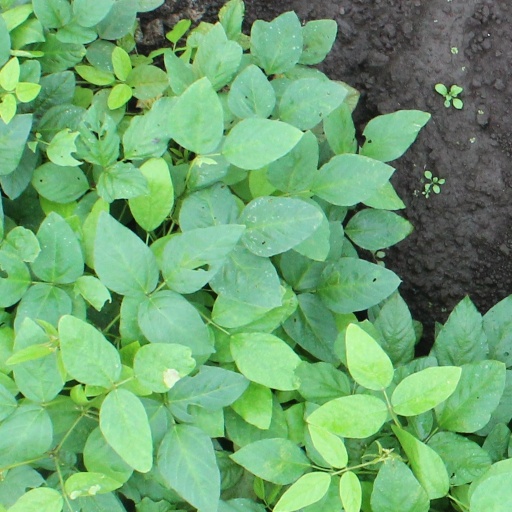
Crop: soybean